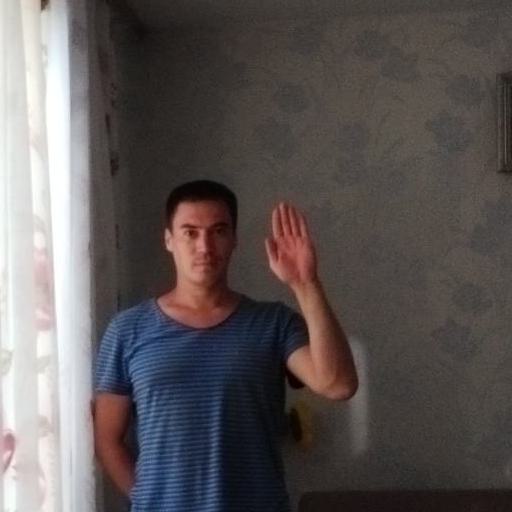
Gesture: stop